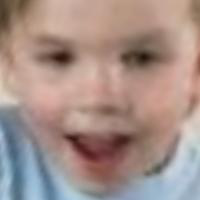
Age group: age 01-10